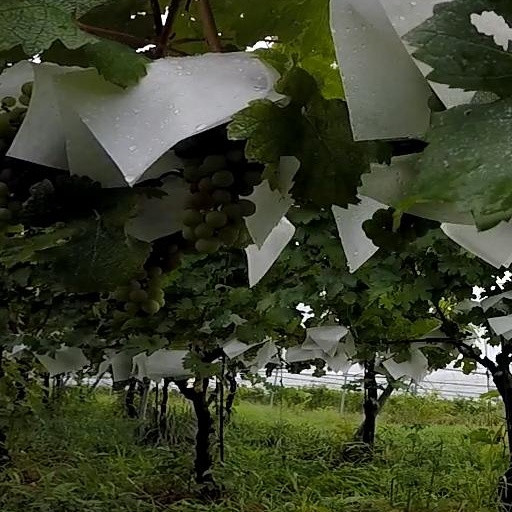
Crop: grape